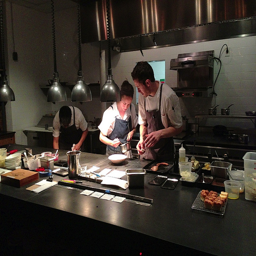
Chefs in a large industrial kitchen preparing food.
Some cooks are in an industrial kitchen setting.
there are two men and a woman chef in the kitchen
Three chefs working together in a restaurant kitchen
There are three chefs working in the kitchen.